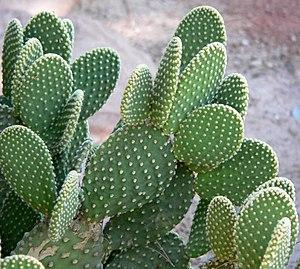
Opuntia microdasys est une espèce du genre Opuntia de la famille des Cactaceae. Elle est originaire du centre et du Nord du Mexique.